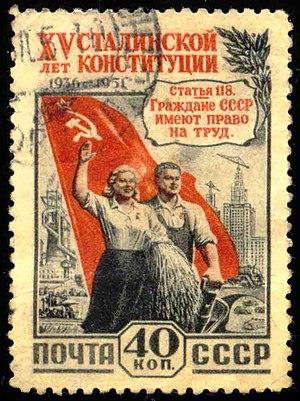
La constitution soviétique de 1936, adoptée le 5 décembre 1936, et aussi connue sous le nom de « Constitution Staline », redéfinit le gouvernement de l'Union soviétique.